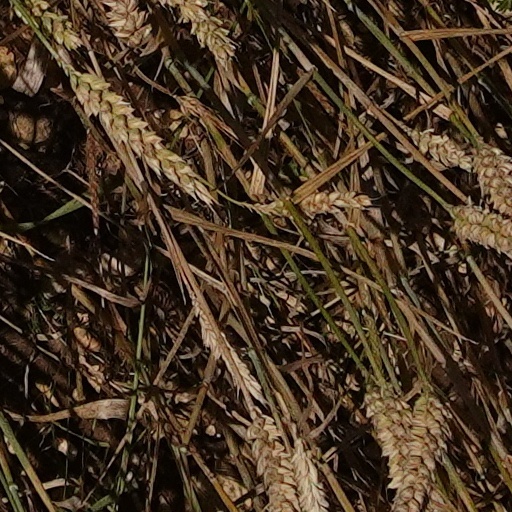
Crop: wheat